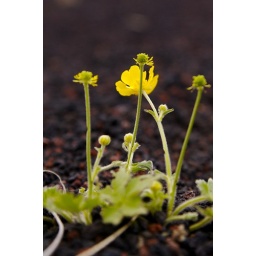
The only flower we came across around the entire volcano was this yellow one.